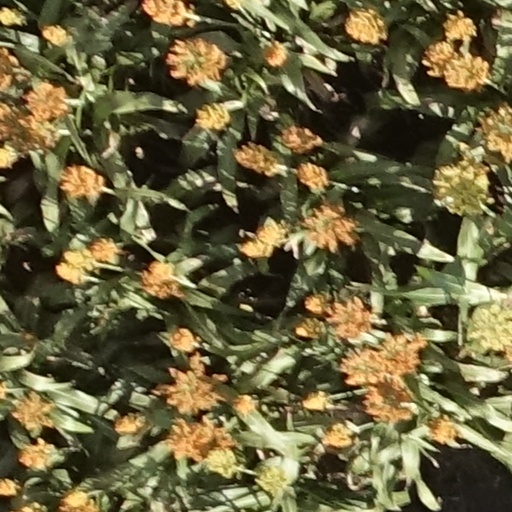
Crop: sorghum